Ilkka Kantola

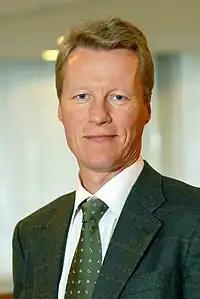
Ilkka Kantola

Ilkka Tapani Kantola (born 17 March 1957) is a Finnish politician and Lutheran minister. He has been a Social Democratic member of the Parliament of Finland since 2007. Previously he served as Bishop of Turku.